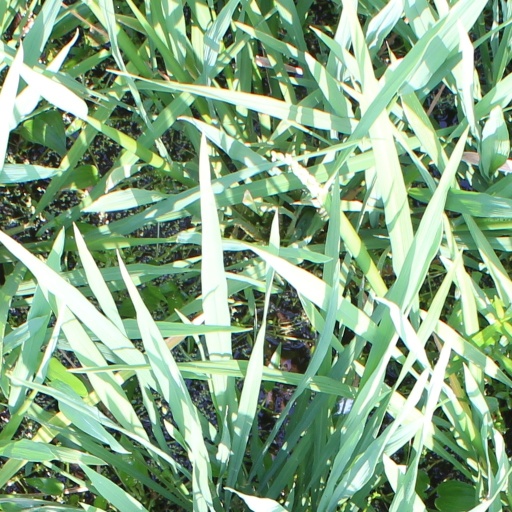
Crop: rice